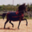
Label: horse